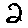
Label: 2